Beirut Hotel

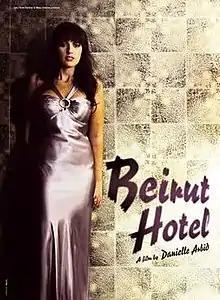
Poster used in Locarno Film Festival

Beirut Hotel the third long feature film by Lebanese director Danielle Arbid, is a 2011 Lebanese film. The film premiered during the 2011 Locarno International Film Festival.